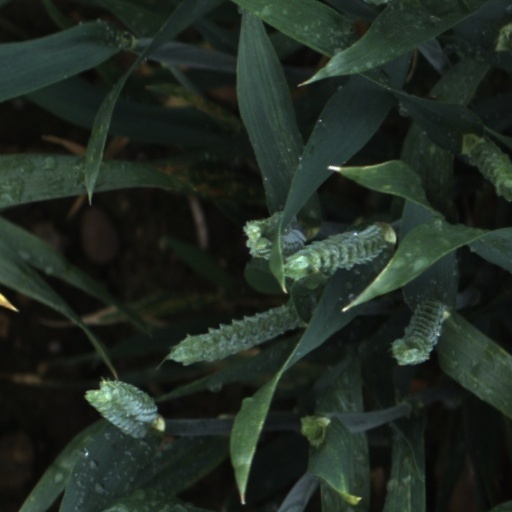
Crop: wheat